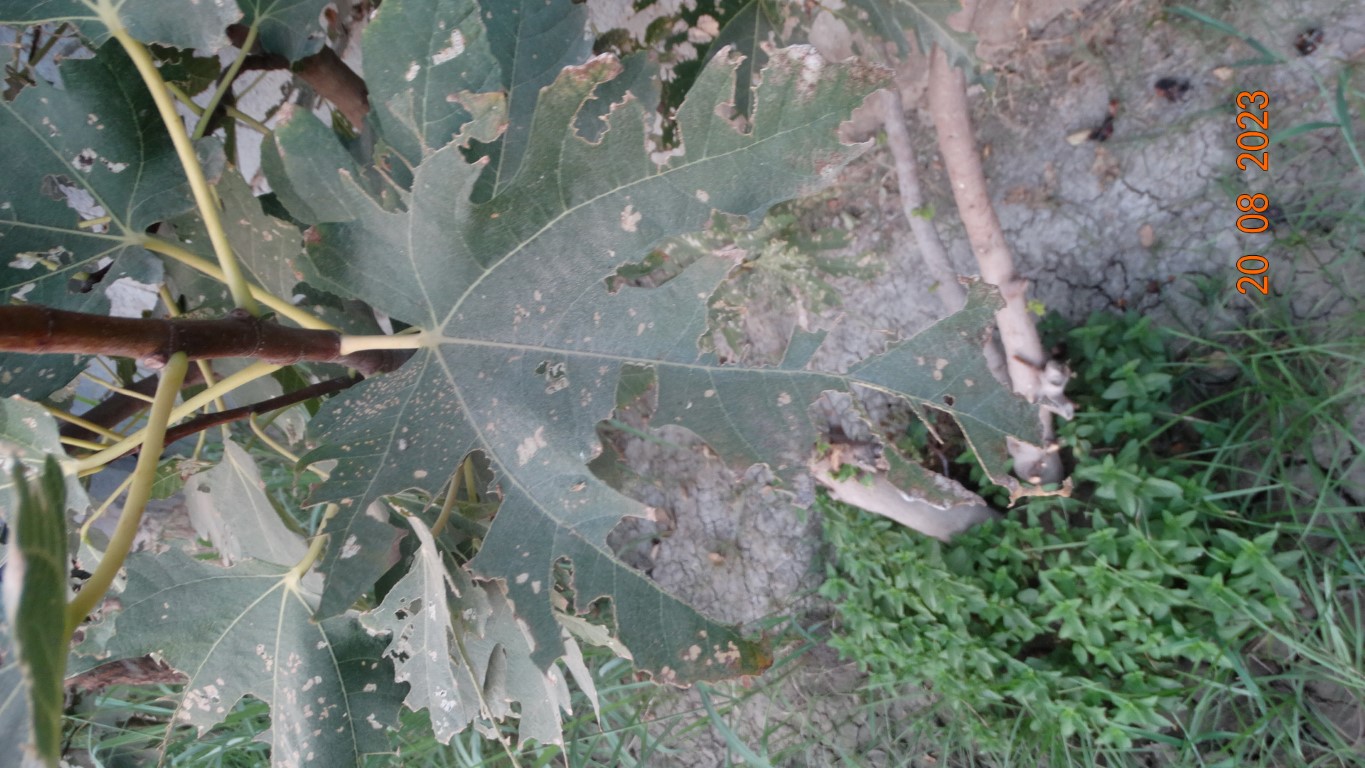
Label: infected